Brad Keselowski Racing

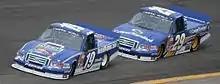
Joey Logano (19) and Ryan Blaney (29) race for BKR at Rockingham in 2013

2008 saw BKR expand its operation to include participation in the NASCAR Camping World Truck Series. Robb Brent signed on to drive the No. 19 Chevrolet for three races, with a best finish of 21st. Keselowski drove the No. 19 Chevrolet himself in the Lucas Oil 150 at the Phoenix International Raceway. Using the engine out of his race-winning Nationwide Series car from Bristol Motor Speedway, he started seventh and finished the race in the sixth position.